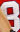
Number: 8